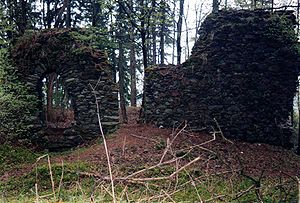
Weißdorf / Personer fra Weißdorf
Burgruine Uprode
Weißdorf er en kommune i Landkreis Hof i den nordøstlige del af den bayerske regierungsbezirk Oberfranken i det sydlige Tyskland. Den er en del af Verwaltungsgemeinschaft Sparneck.